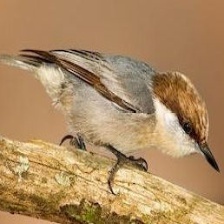
Species: CRESTED NUTHATCH
Scientific name: SITTA CAROLINENSIS